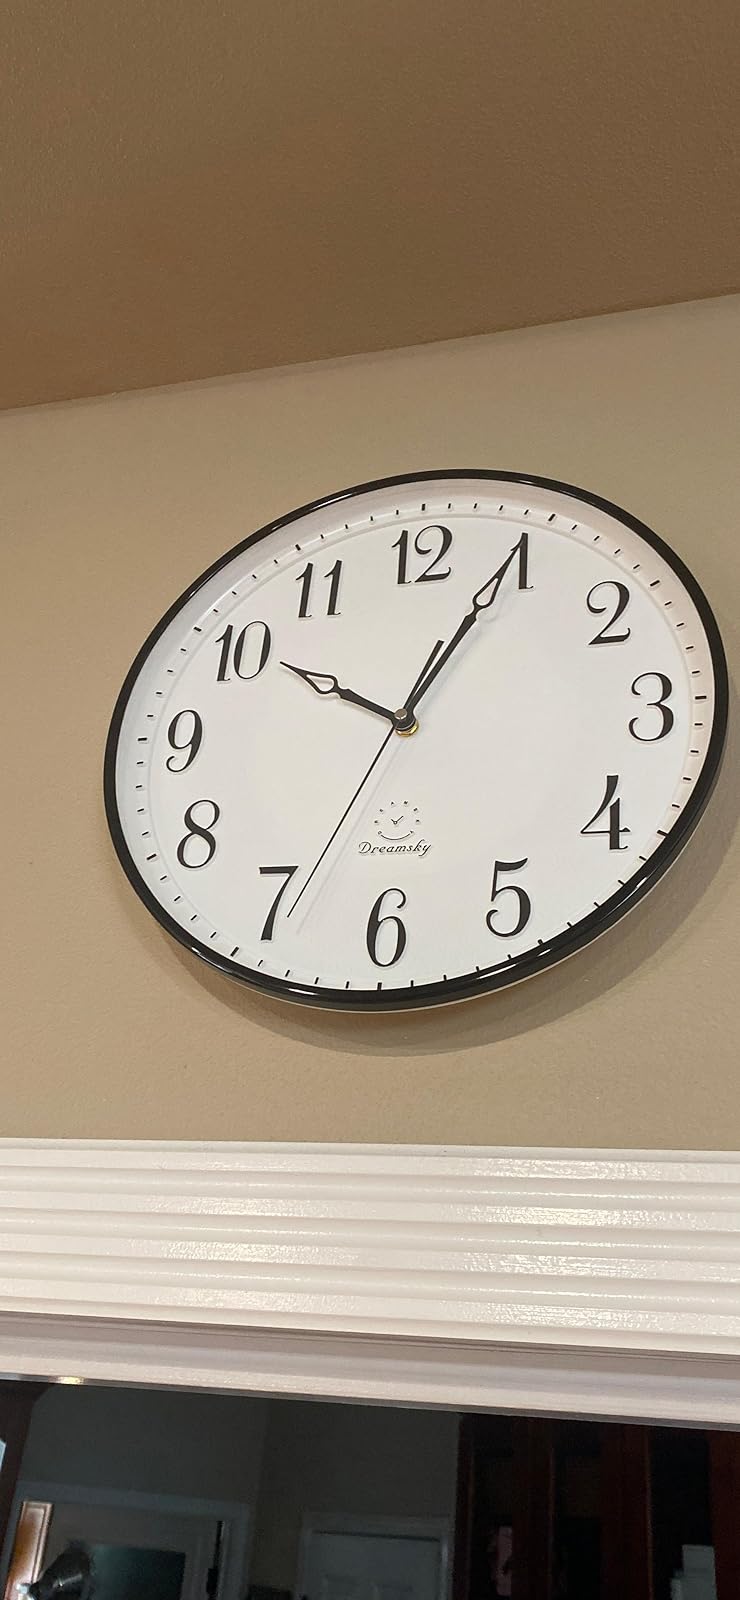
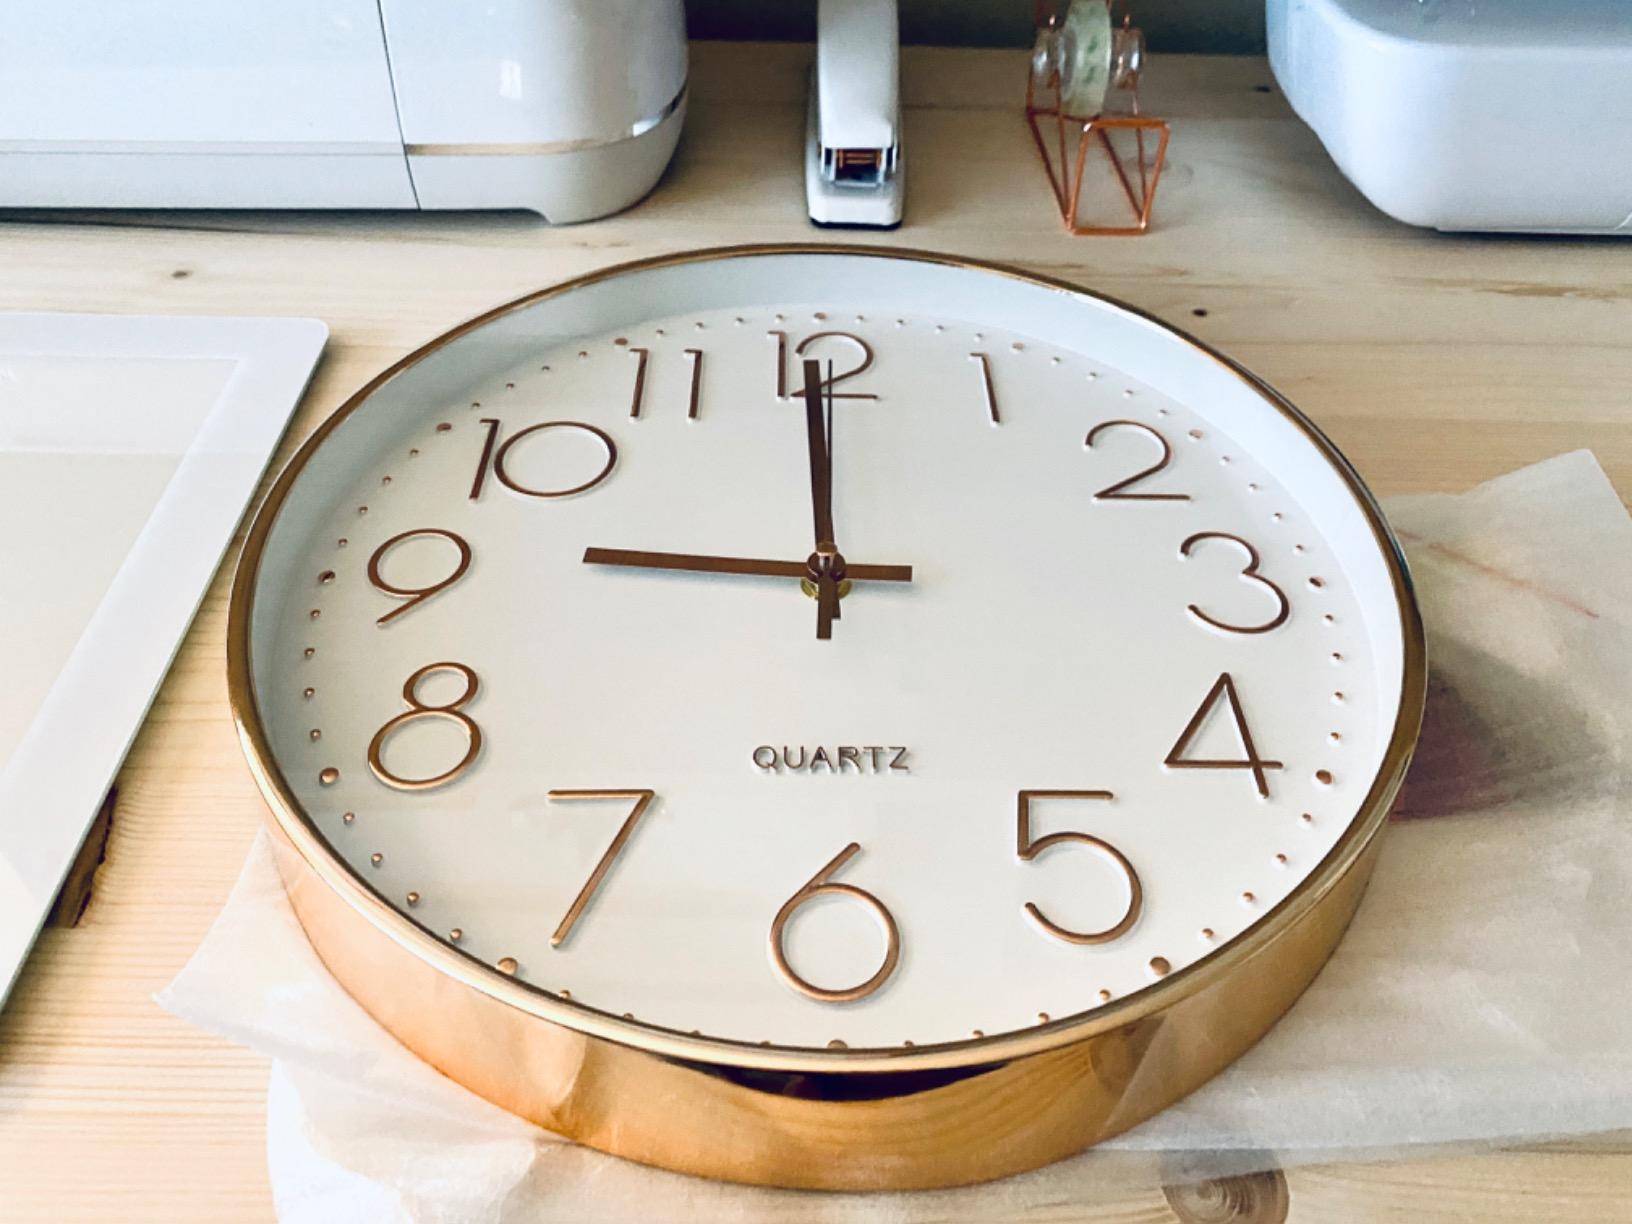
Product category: clock
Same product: no